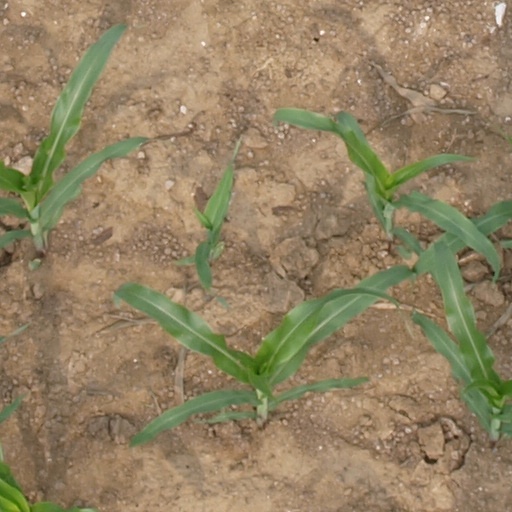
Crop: maize; corn